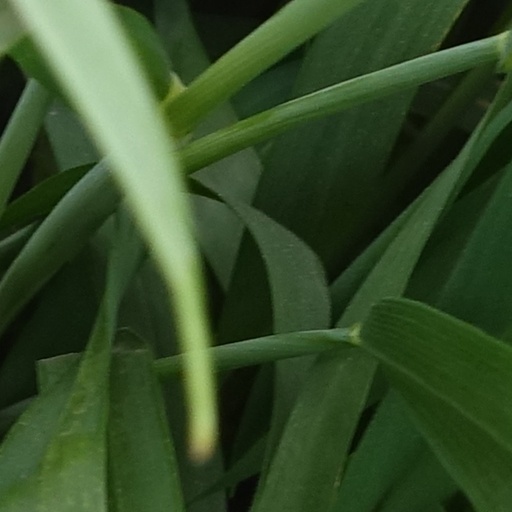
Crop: wheat